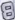
Number: 8